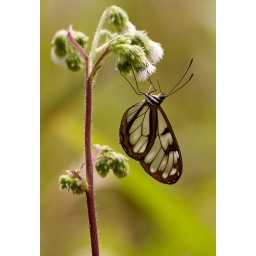
Mariposa de la familia Itomiinae, fotografiada en el bosque nublado de CoroicoButterfly of the family Itomiinae, found in the cloud forest of Coroico